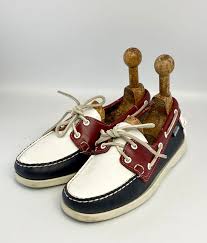
Label: Boat